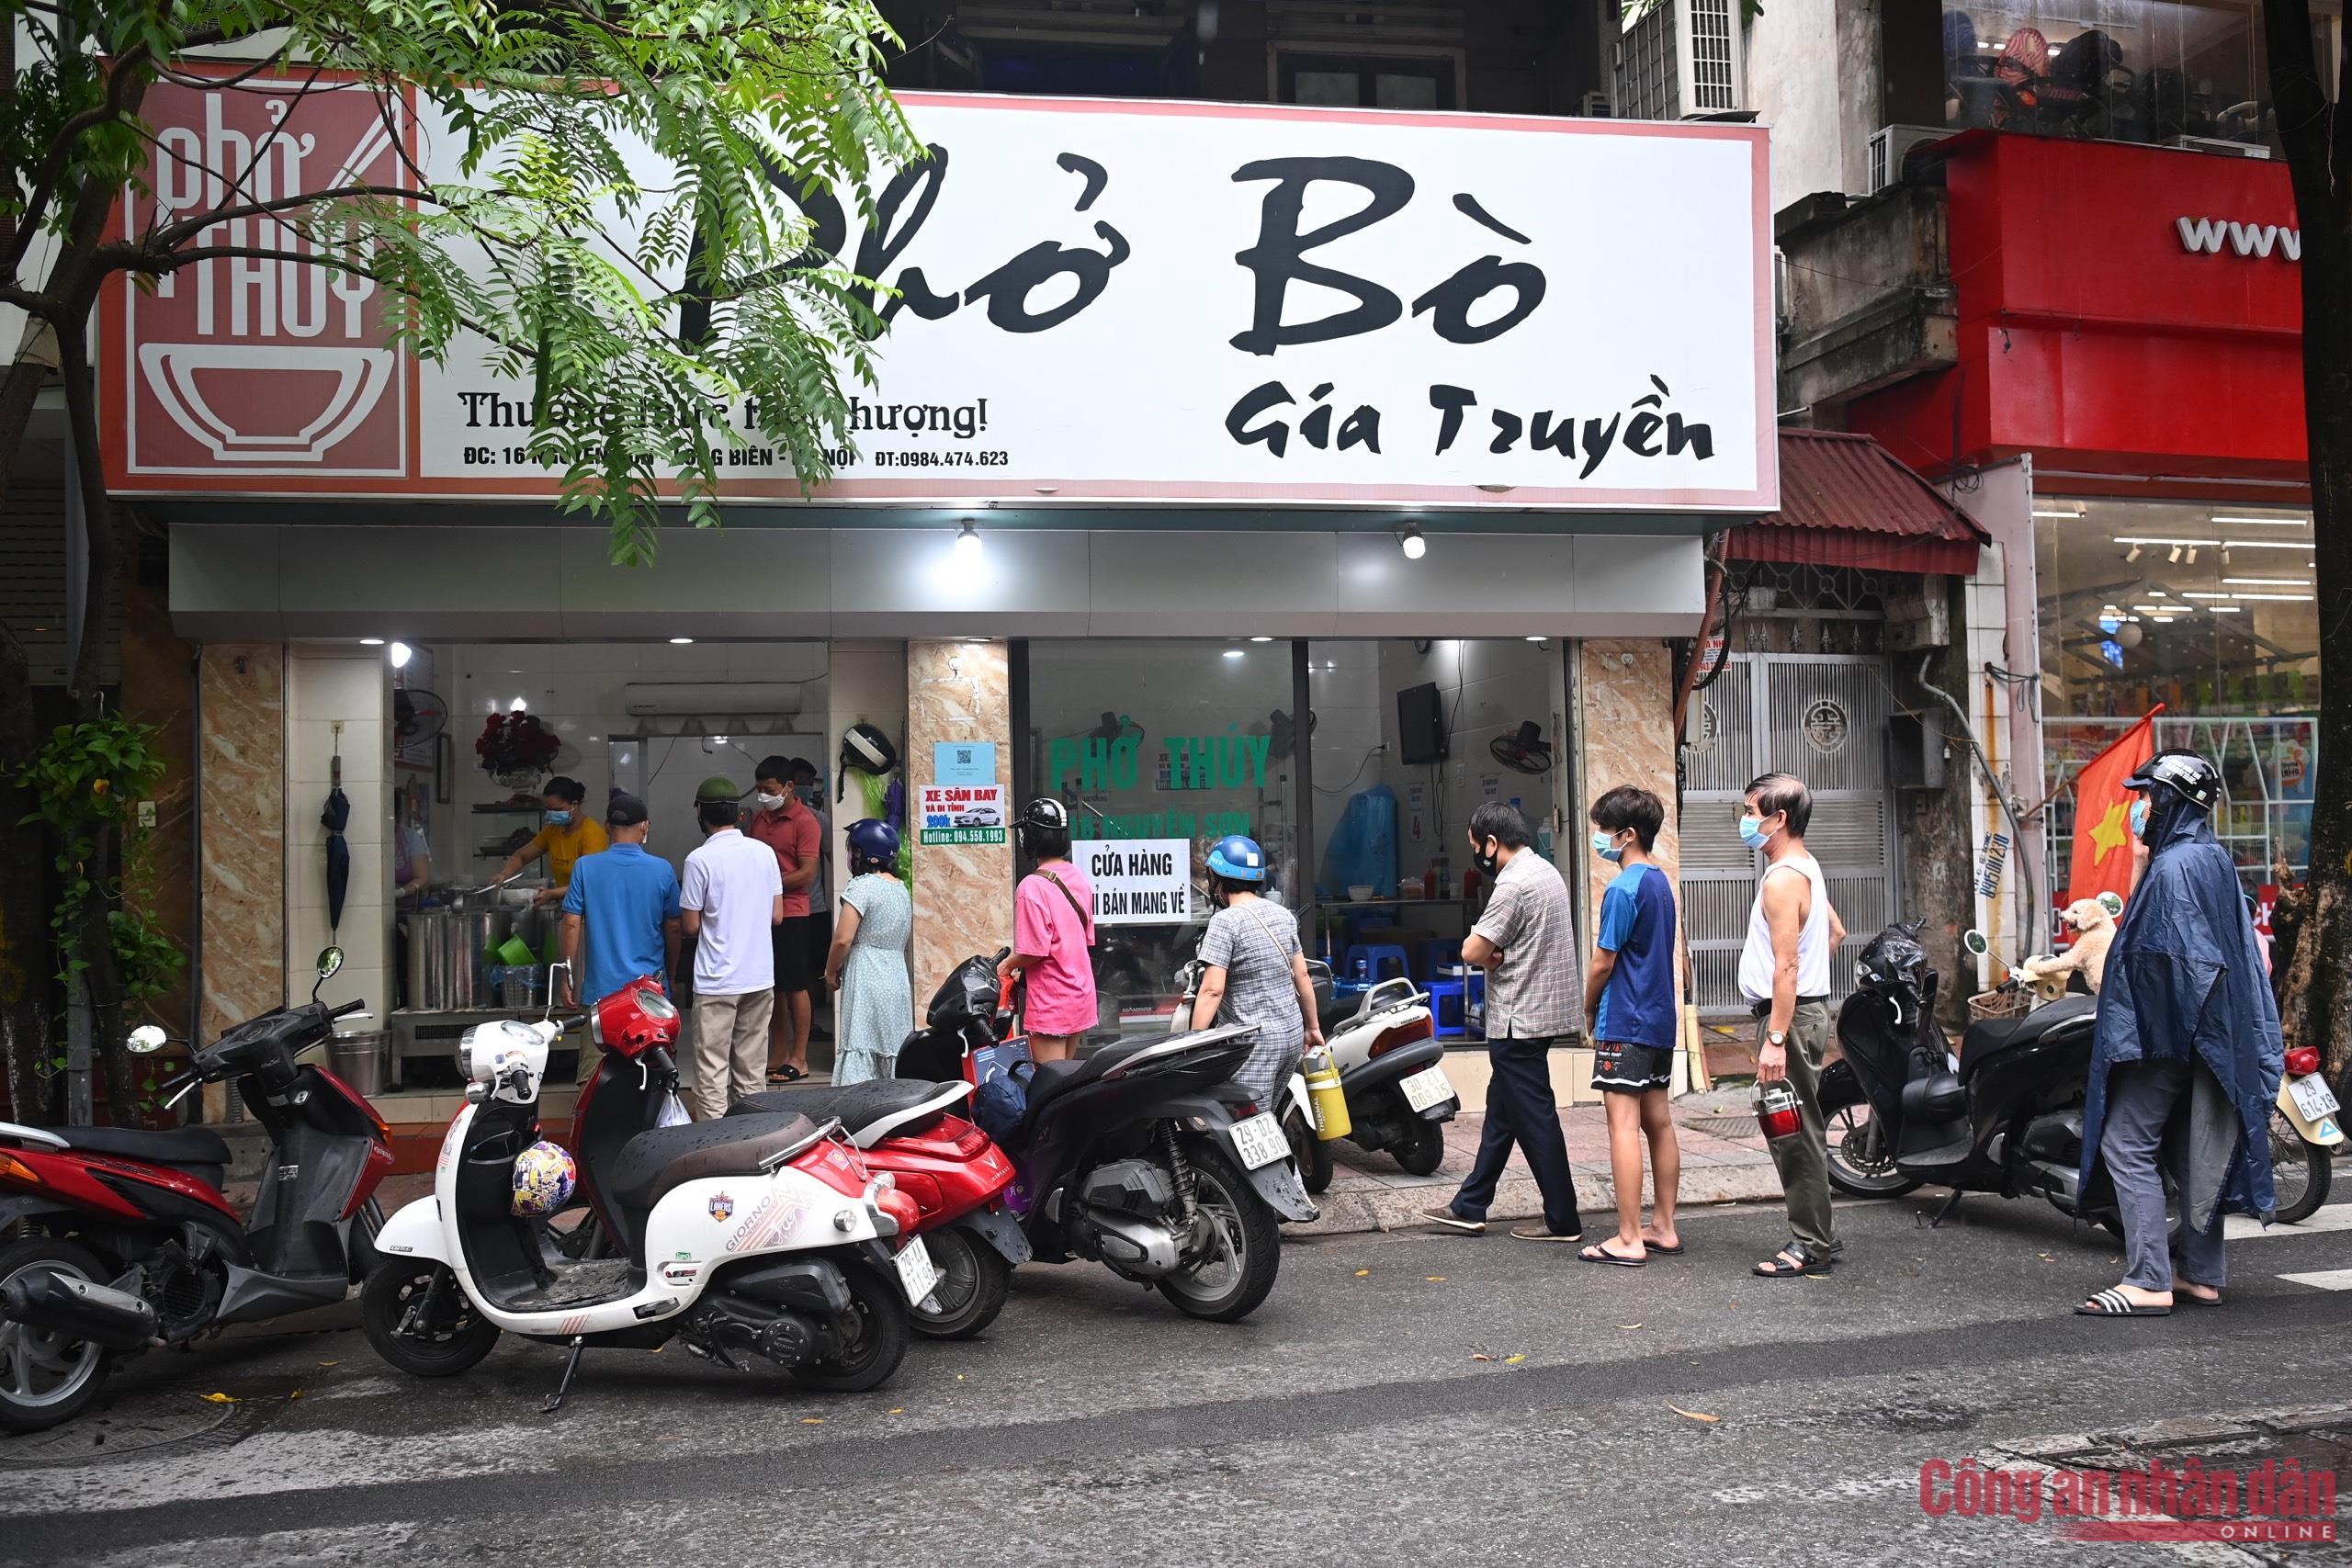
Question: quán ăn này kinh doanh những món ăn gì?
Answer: phở bò gia truyền